Story of O: Chapter 2

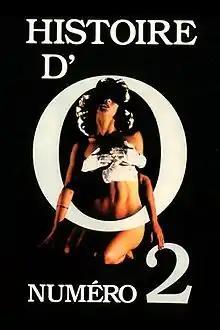
French-language poster

Story of O: Chapter 2 is a 1984 erotic drama film co-written, produced and directed by Eric Rochat. The script is a continuation of the film "Story of O" (1975), an adaptation of the 1954 novel of the same name by Pauline Réage.